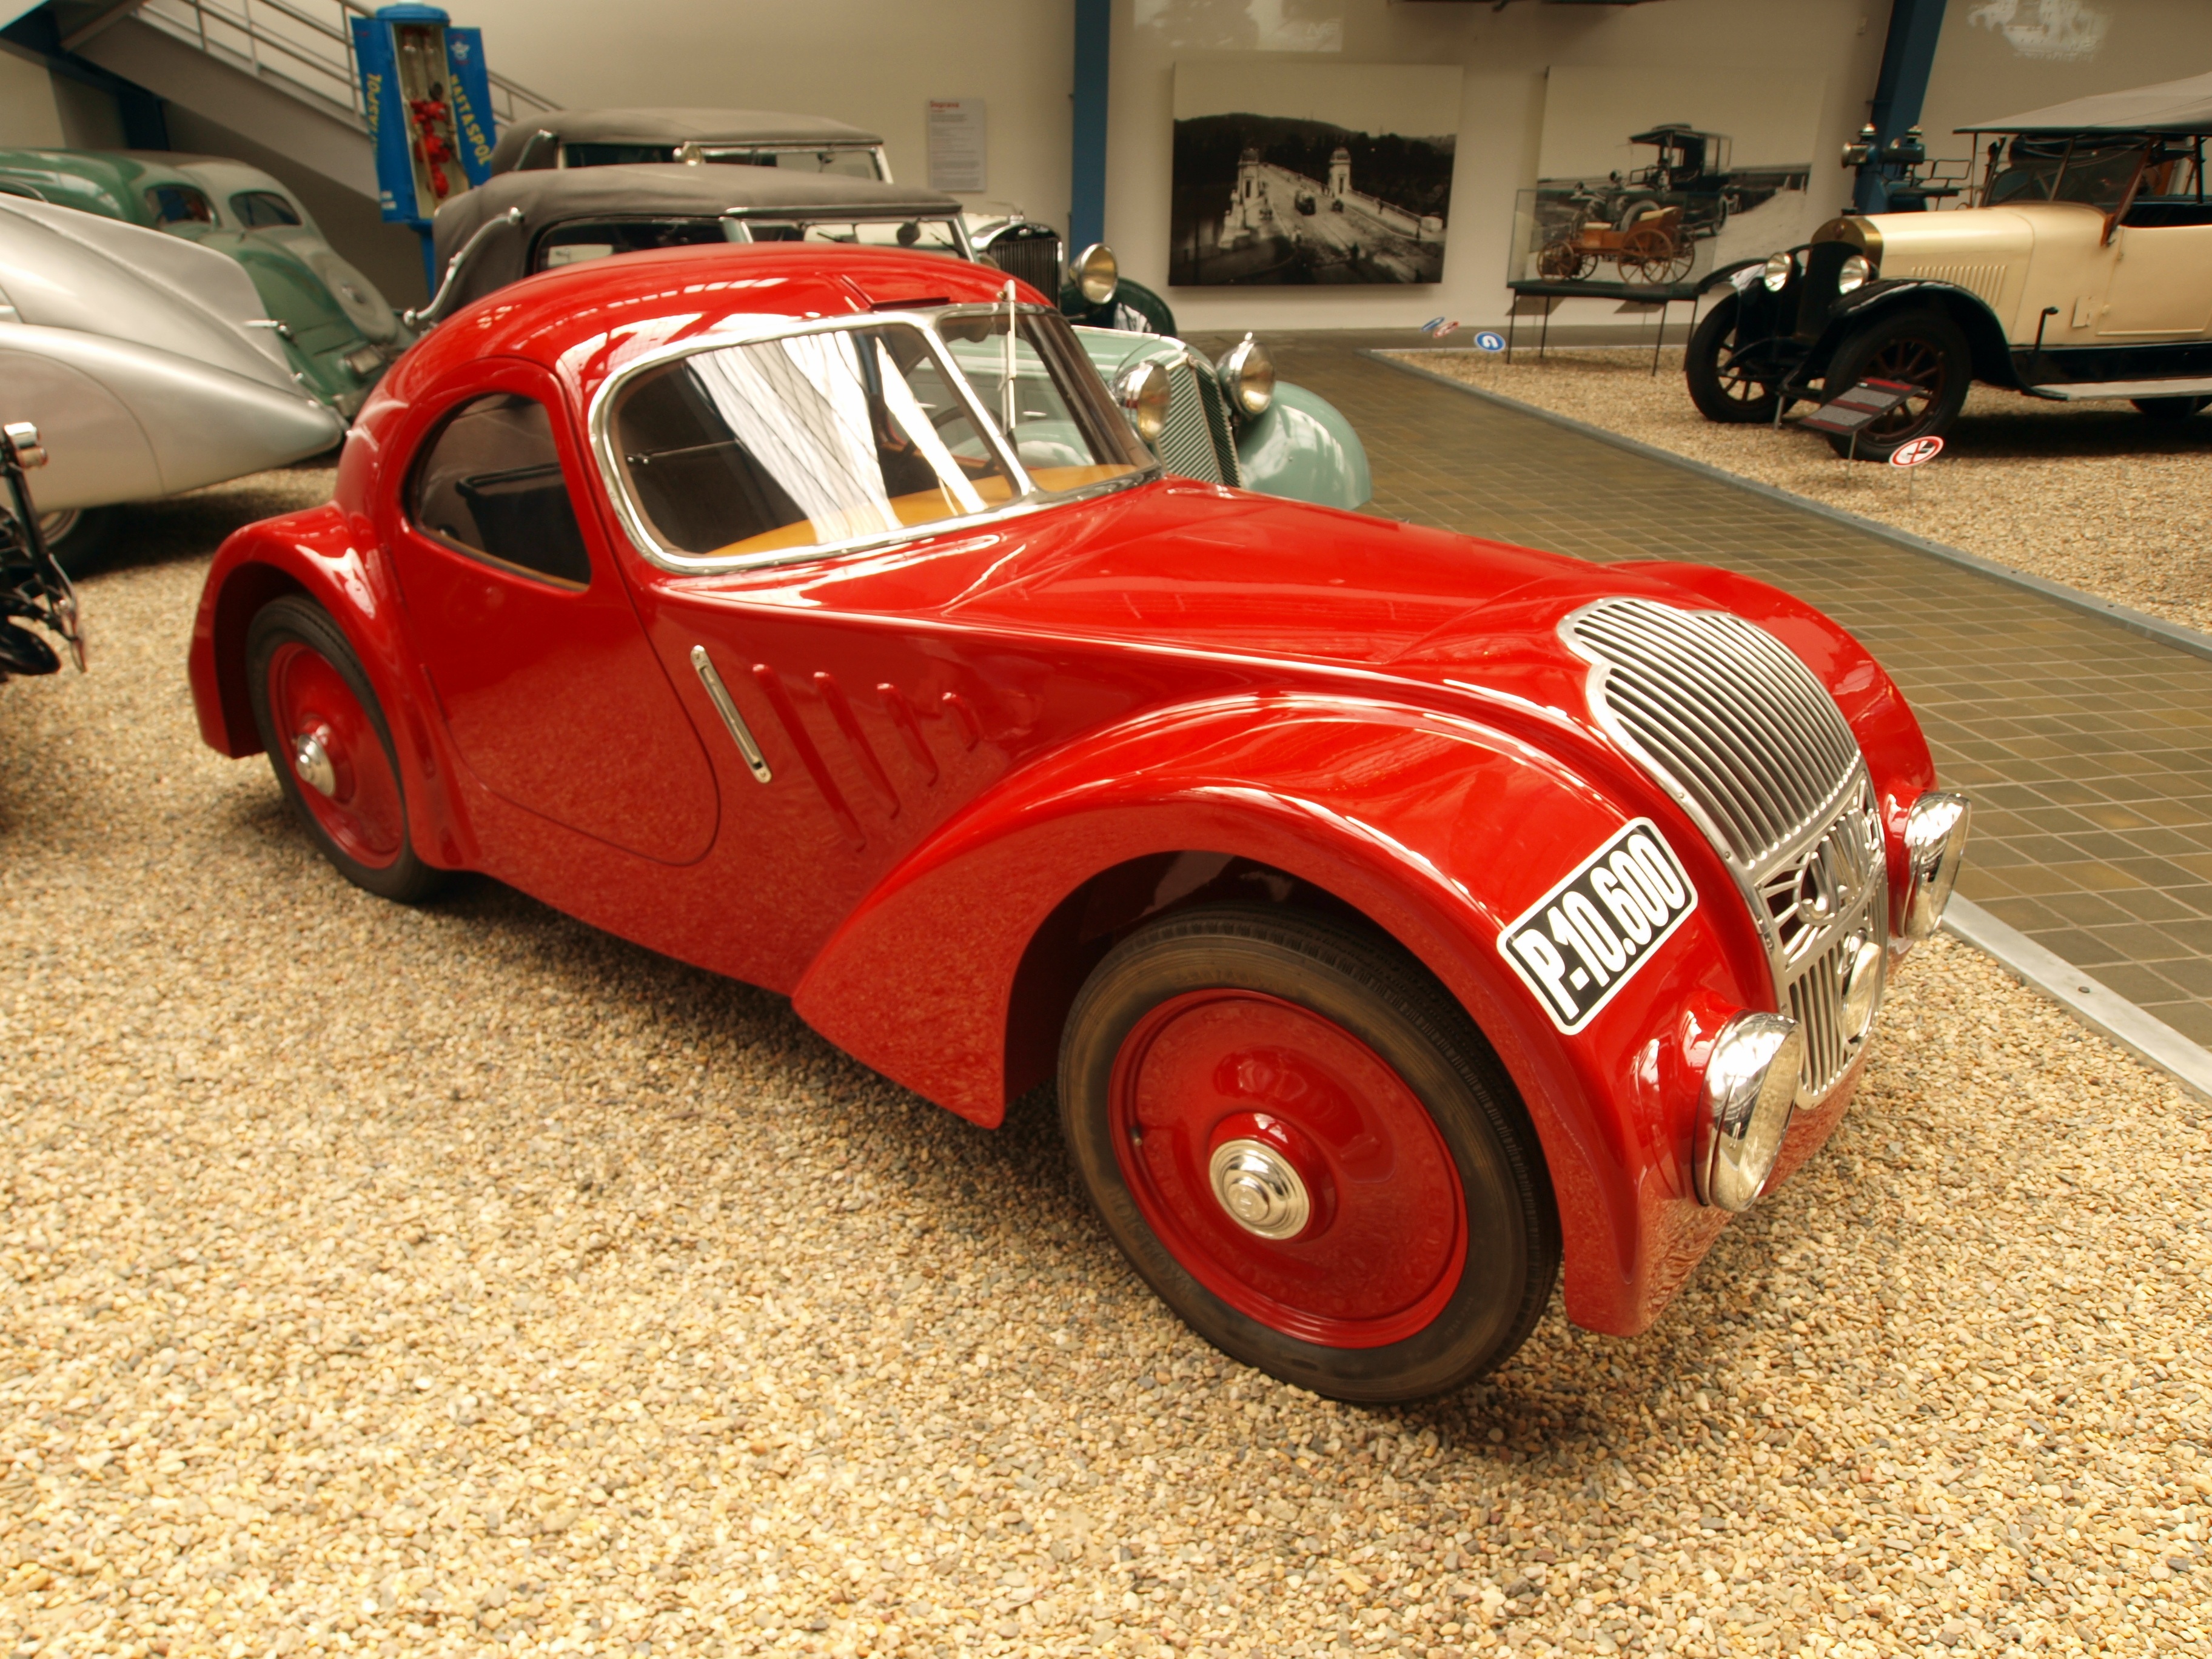
car, vintage, wheel, old, travel, transport, vehicle, museum, drive, speed, movement, classic car, sports car, vintage car, race car, supercar, moving, power, lights, automobiles, luxury, engine, oldtimer, technical, antique car, model car, land vehicle, touring car, automobile make, automotive design, bugatti type 57, redjawa